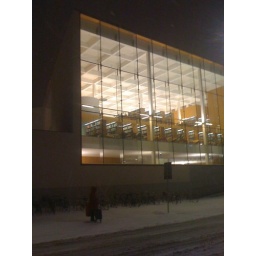
Around the clock and around the year, Turku main library looks fantastic.